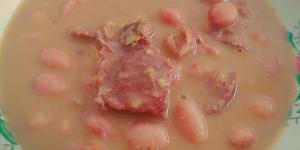
sopa de frijoles con chicharron